Edward Slaughter

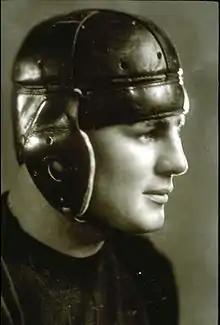
Slaughter as shown in the 1925 "Michiganensian" (Bentley Image Bank)

Edward Ratliff "Butch" Slaughter Sr. (February 26, 1903 – June 30, 1985), also known as Edliff Slaughter, was an American football player, athletic coach and professor of physical education. He played guard at the University of Michigan from 1922 to 1924, and was chosen as a first-team All-American in 1924. Slaughter served as an assistant football coach at the University of Wisconsin, North Carolina State University, and the University of Virginia. He was also a member of the faculty at the University of Virginia, and held a variety of positions, including Chairman of the Department of Physical Education and Director of Intramural Sports, from 1931 until his retirement in 1973.